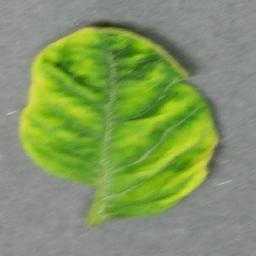
Label: Tomato___Tomato_Yellow_Leaf_Curl_Virus